Bradford Odeon

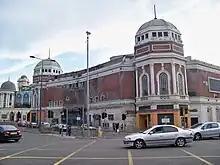
The New Victoria / Gaumont building disused in 2009

The New Victoria / Gaumont was a distinguished venue for live music. Big bands played for dancers in its ballroom, and its season included charity balls hosted by the Grand Order of Water Rats and the National Union of Journalists. The main auditorium was the largest concert venue in the north of England. The London Symphony Orchestra (LSO) played at its opening gala in 1930, and a subsequent LSO concert was conducted by Leopold Stokowski. Further classical music performances included the London Festival Ballet in 1952 and the Italian tenor Beniamino Gigli in 1954.